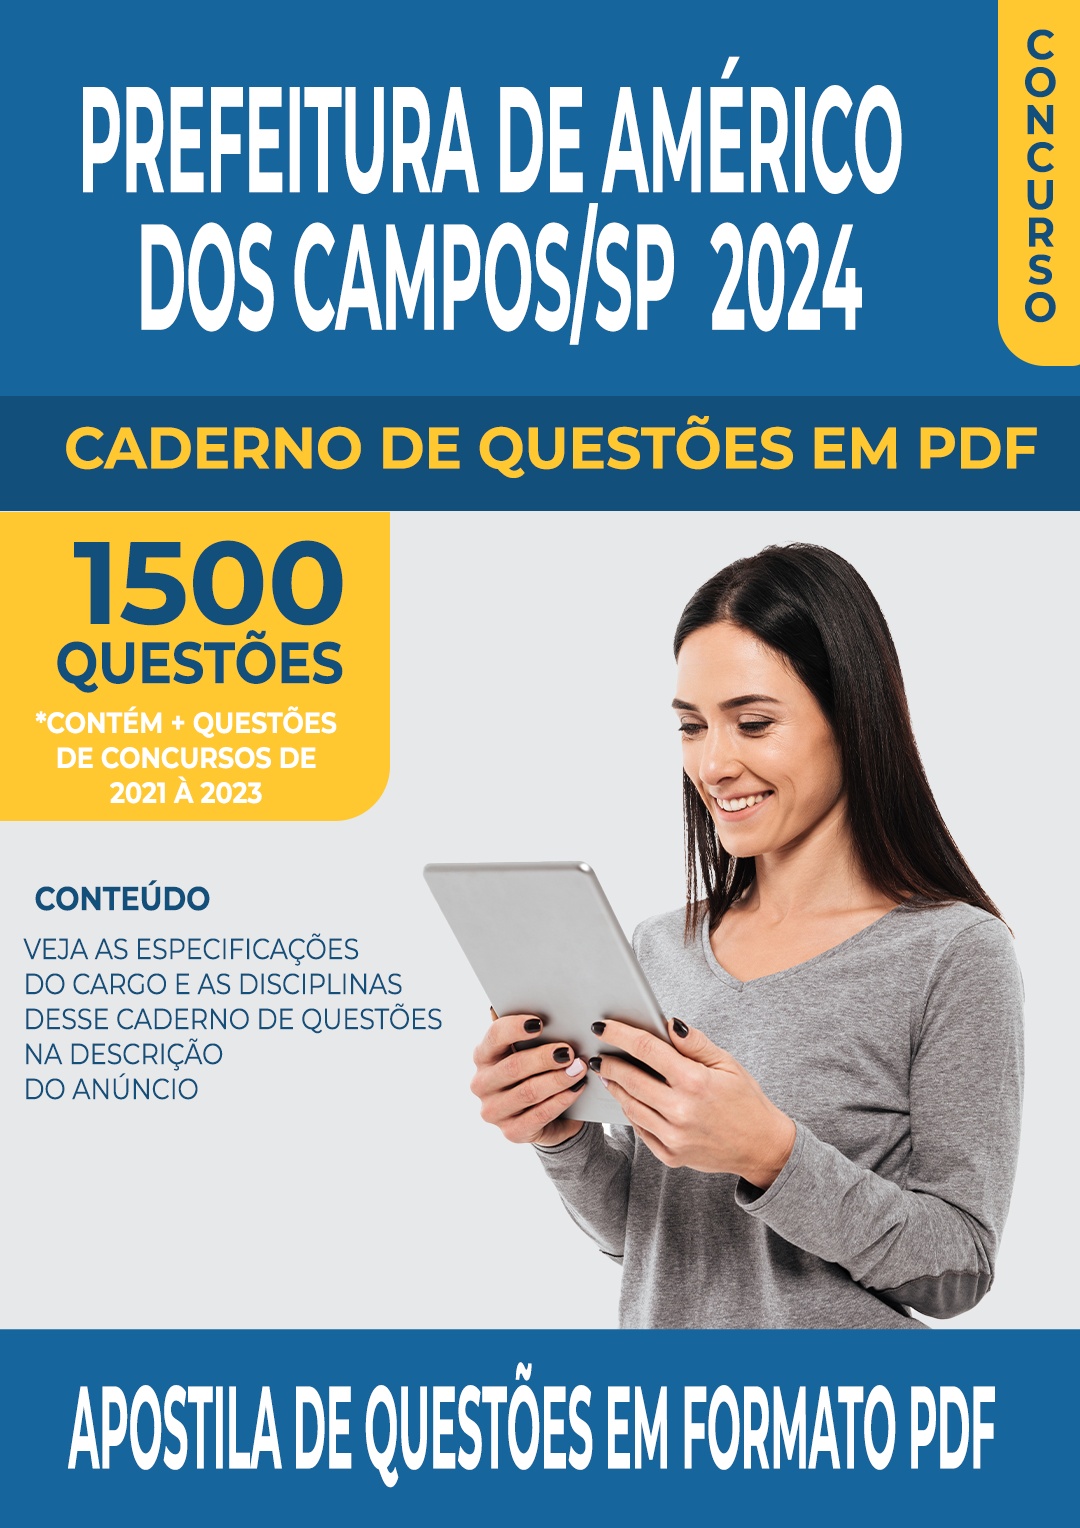
Apostila de Questões para Concurso da Prefeitura de Américo dos Campos/SP 2024 para Médico Veterinário - Mais de 1.500 Questões Gabaritadas
Brand: Loja123shop
Apostila de Questões para Concurso da Prefeitura de Américo dos Campos/SP 2024 para Médico Veterinário - Mais de 1.500 Questões Gabaritadas Está estudando para o concurso da Prefeitura de Américo dos Campos/SP 2024 ? Aprimore os seus estudos com nossa apostila de questões que foi desenvolvida com questões que estão de acordo com o conteúdo programático desse concurso. Nossa apostila foi criada com o objetivo de facilitar o seu estudo e aumentar suas chances de aprovação no concurso. Ela foi produzida com a ajuda de Inteligência Artificial, que analisou anos de provas anteriores e identificou os assuntos mais importantes e os que mais costumam nas provas desses concursos. Com essa base de dados em mãos, cruzamos as informações e identificamos as questões mais relevantes e incluímos aqui para você estudar para esse concurso. Com a nossa apostila, você poderá estudar de forma mais eficiente, concentrando seus esforços nos assuntos que realmente importam e economizando tempo na preparação. Ela contempla mais de 1.500 questões distribuídas entre as disciplinas abaixo: Disciplinas de Conhecimentos Gerais Disciplinas de Conhecimentos Específicos Brindes Exclusivos Compre a apostila e ganhe brindes exclusivos. Veja abaixo: Acesso ao nosso banco de provas oficiais de concursos com mais de 50.000 provas Acesso ao nosso banco de mapas mentais com mais de 300 mapas para concursos Como Você Receberá o Produto ? Nossa Apostila é Digital em Formato PDF . Após a confirmação do pagamento (em segundos), você receberá um e-mail automático do sistema com o link para acessar todo o material e os brindes, que também são em formato PDF. Em alguns casos esse e-mail com o link de acesso pode parar na sua caixa de spam ou lixeira , portanto pedimos sua atenção para sempre verificar nestes locais ao confirmar sua compra. f
Category: Services > Professional Services